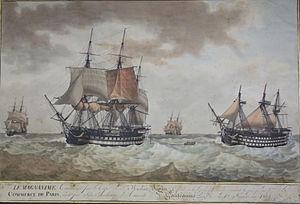
Conçu par Jacques-Noël Sané, le Commerce de Paris est un navire de ligne à trois ponts de 110 canons de la Marine nationale française, premier navire de la classe du même nom, dont la construction débuta en décembre 1804 et qui fut lancé en août 1806.